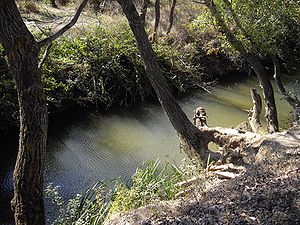
Alma (flod)
Floden Alma nær ved hvor Slaget ved Alma blev udkæmpet.
Alma er en lille flod på Krimhalvøen. Dens udmunding ligger halvvejs mellem Jevpatorija og Sevastopol. Ordet Alma er krimtatarisk og betyder "æble". Den 20. september 1854 besejrede de allierede britiske, franske og osmanniske styrker de russiske under prins Aleksandr Sergejevitj Mensjikov i nærheden af floden i Slaget ved Alma.